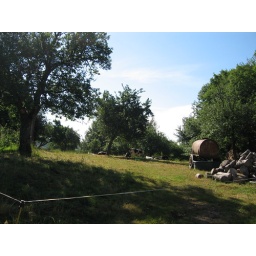
our field in front of house